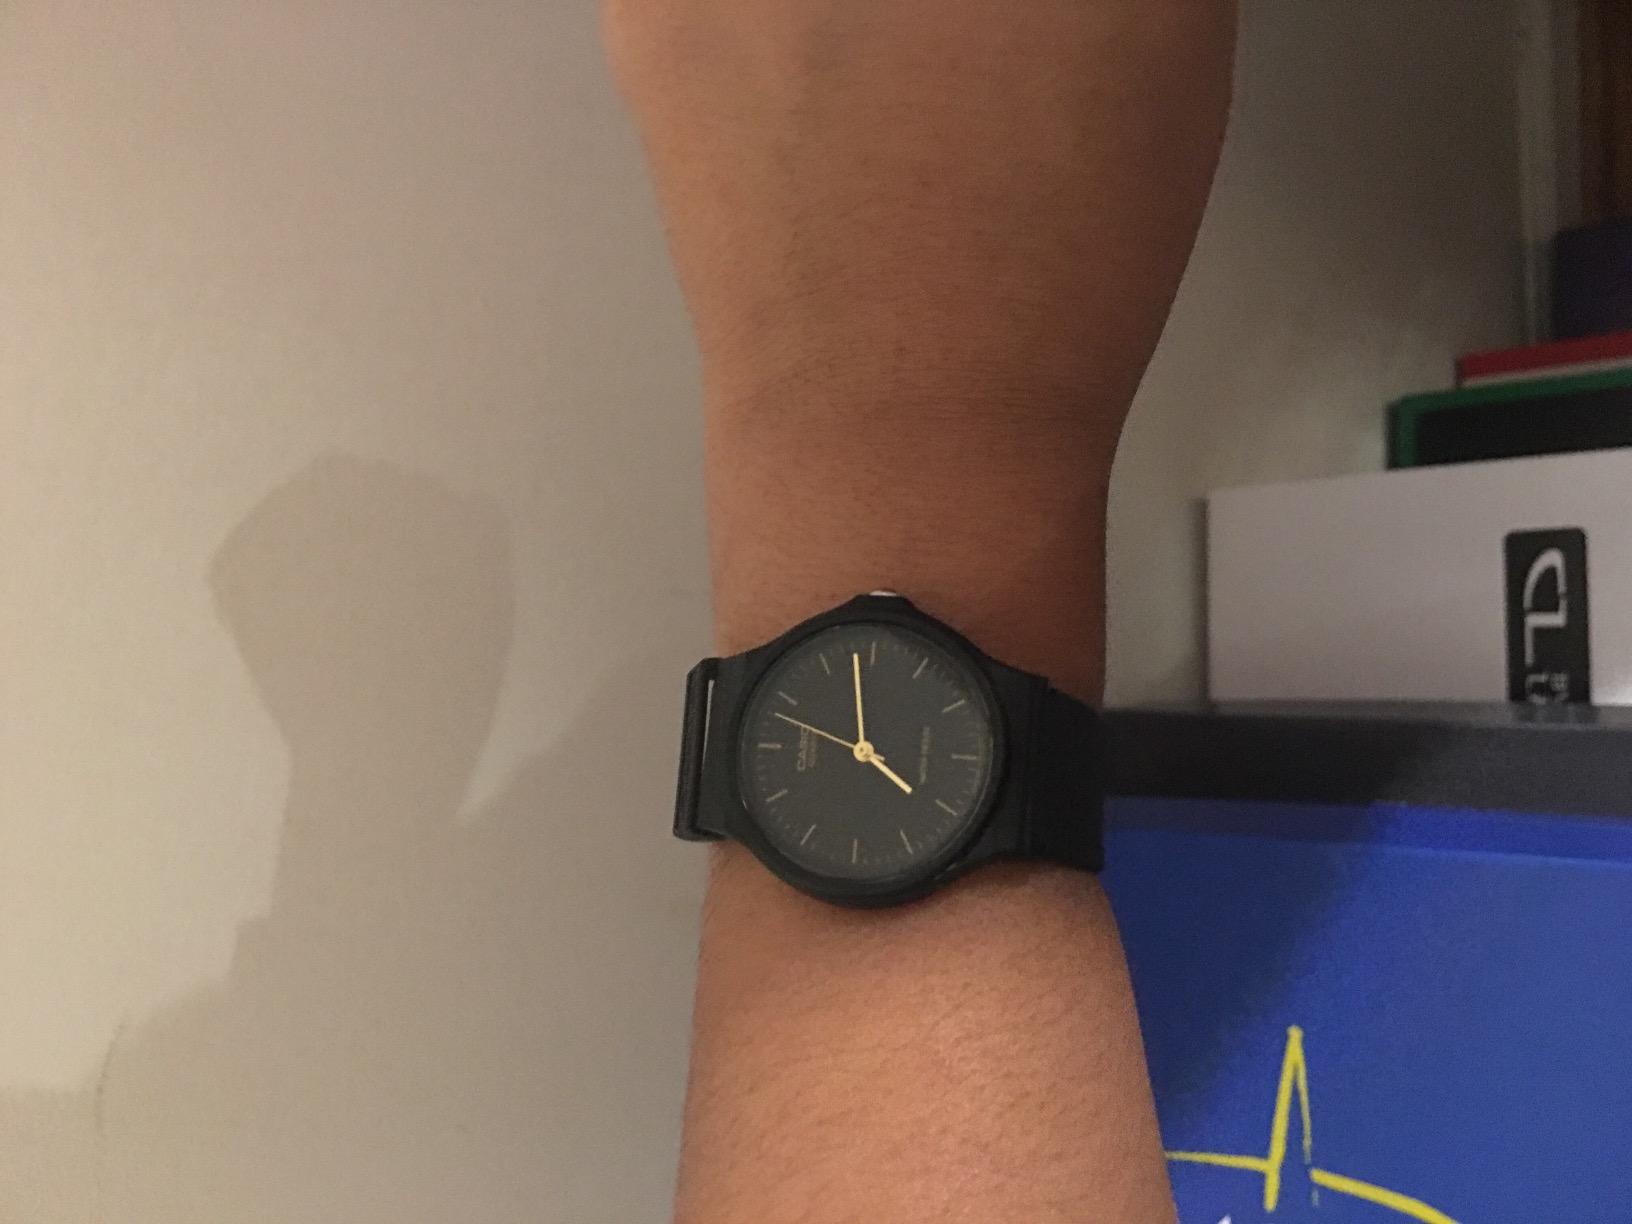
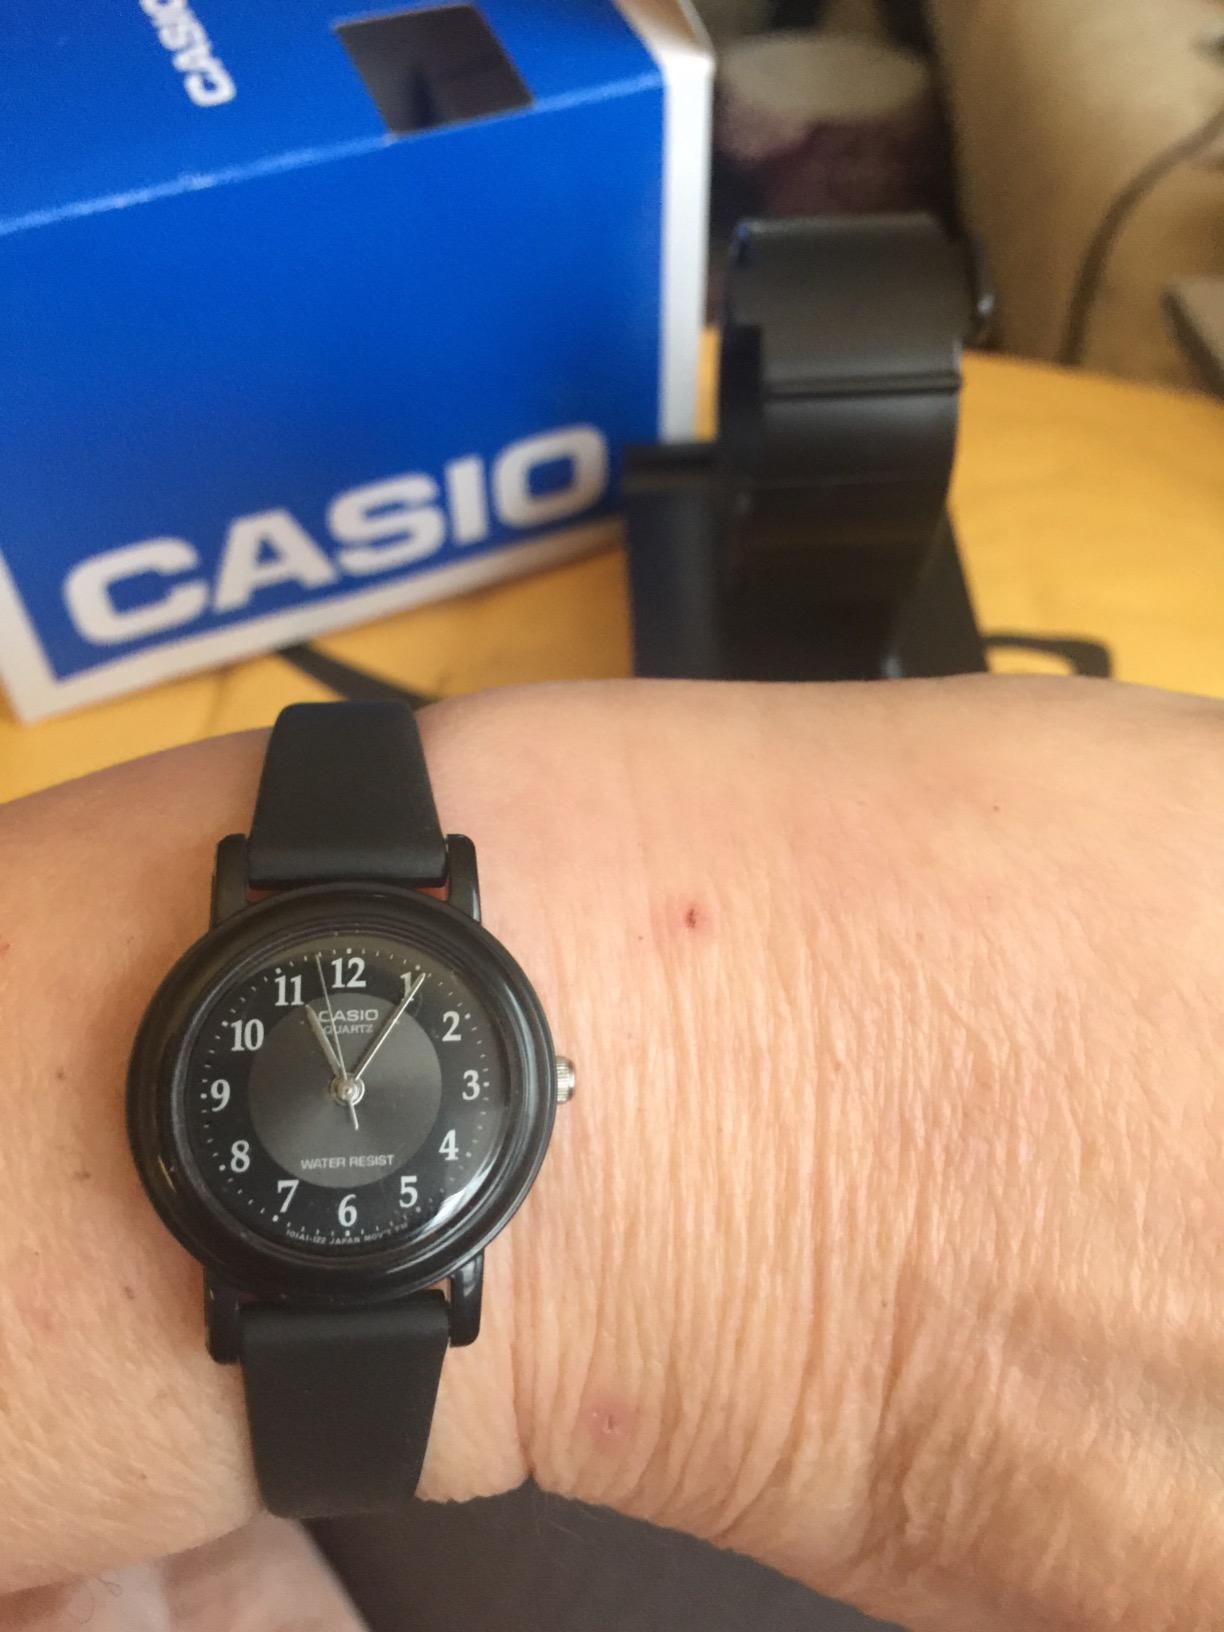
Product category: accessories_watch
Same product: no